Natasha Hunt

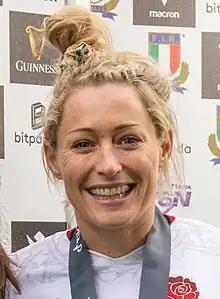
Natasha Hunt in 2022

Natasha May "Mo" Hunt (born 21 March 1989) is an English rugby union player who plays scrum-half for Gloucester-Hartpury and for England. She is also a qualified teacher.